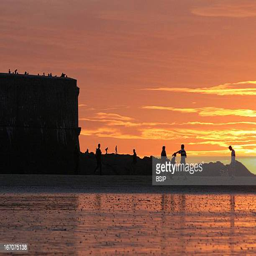
sunset the fortifications at sunset